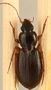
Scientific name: Synuchus impunctatus
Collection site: Bartlett Experimental Forest NEON (BART), plot BART_068